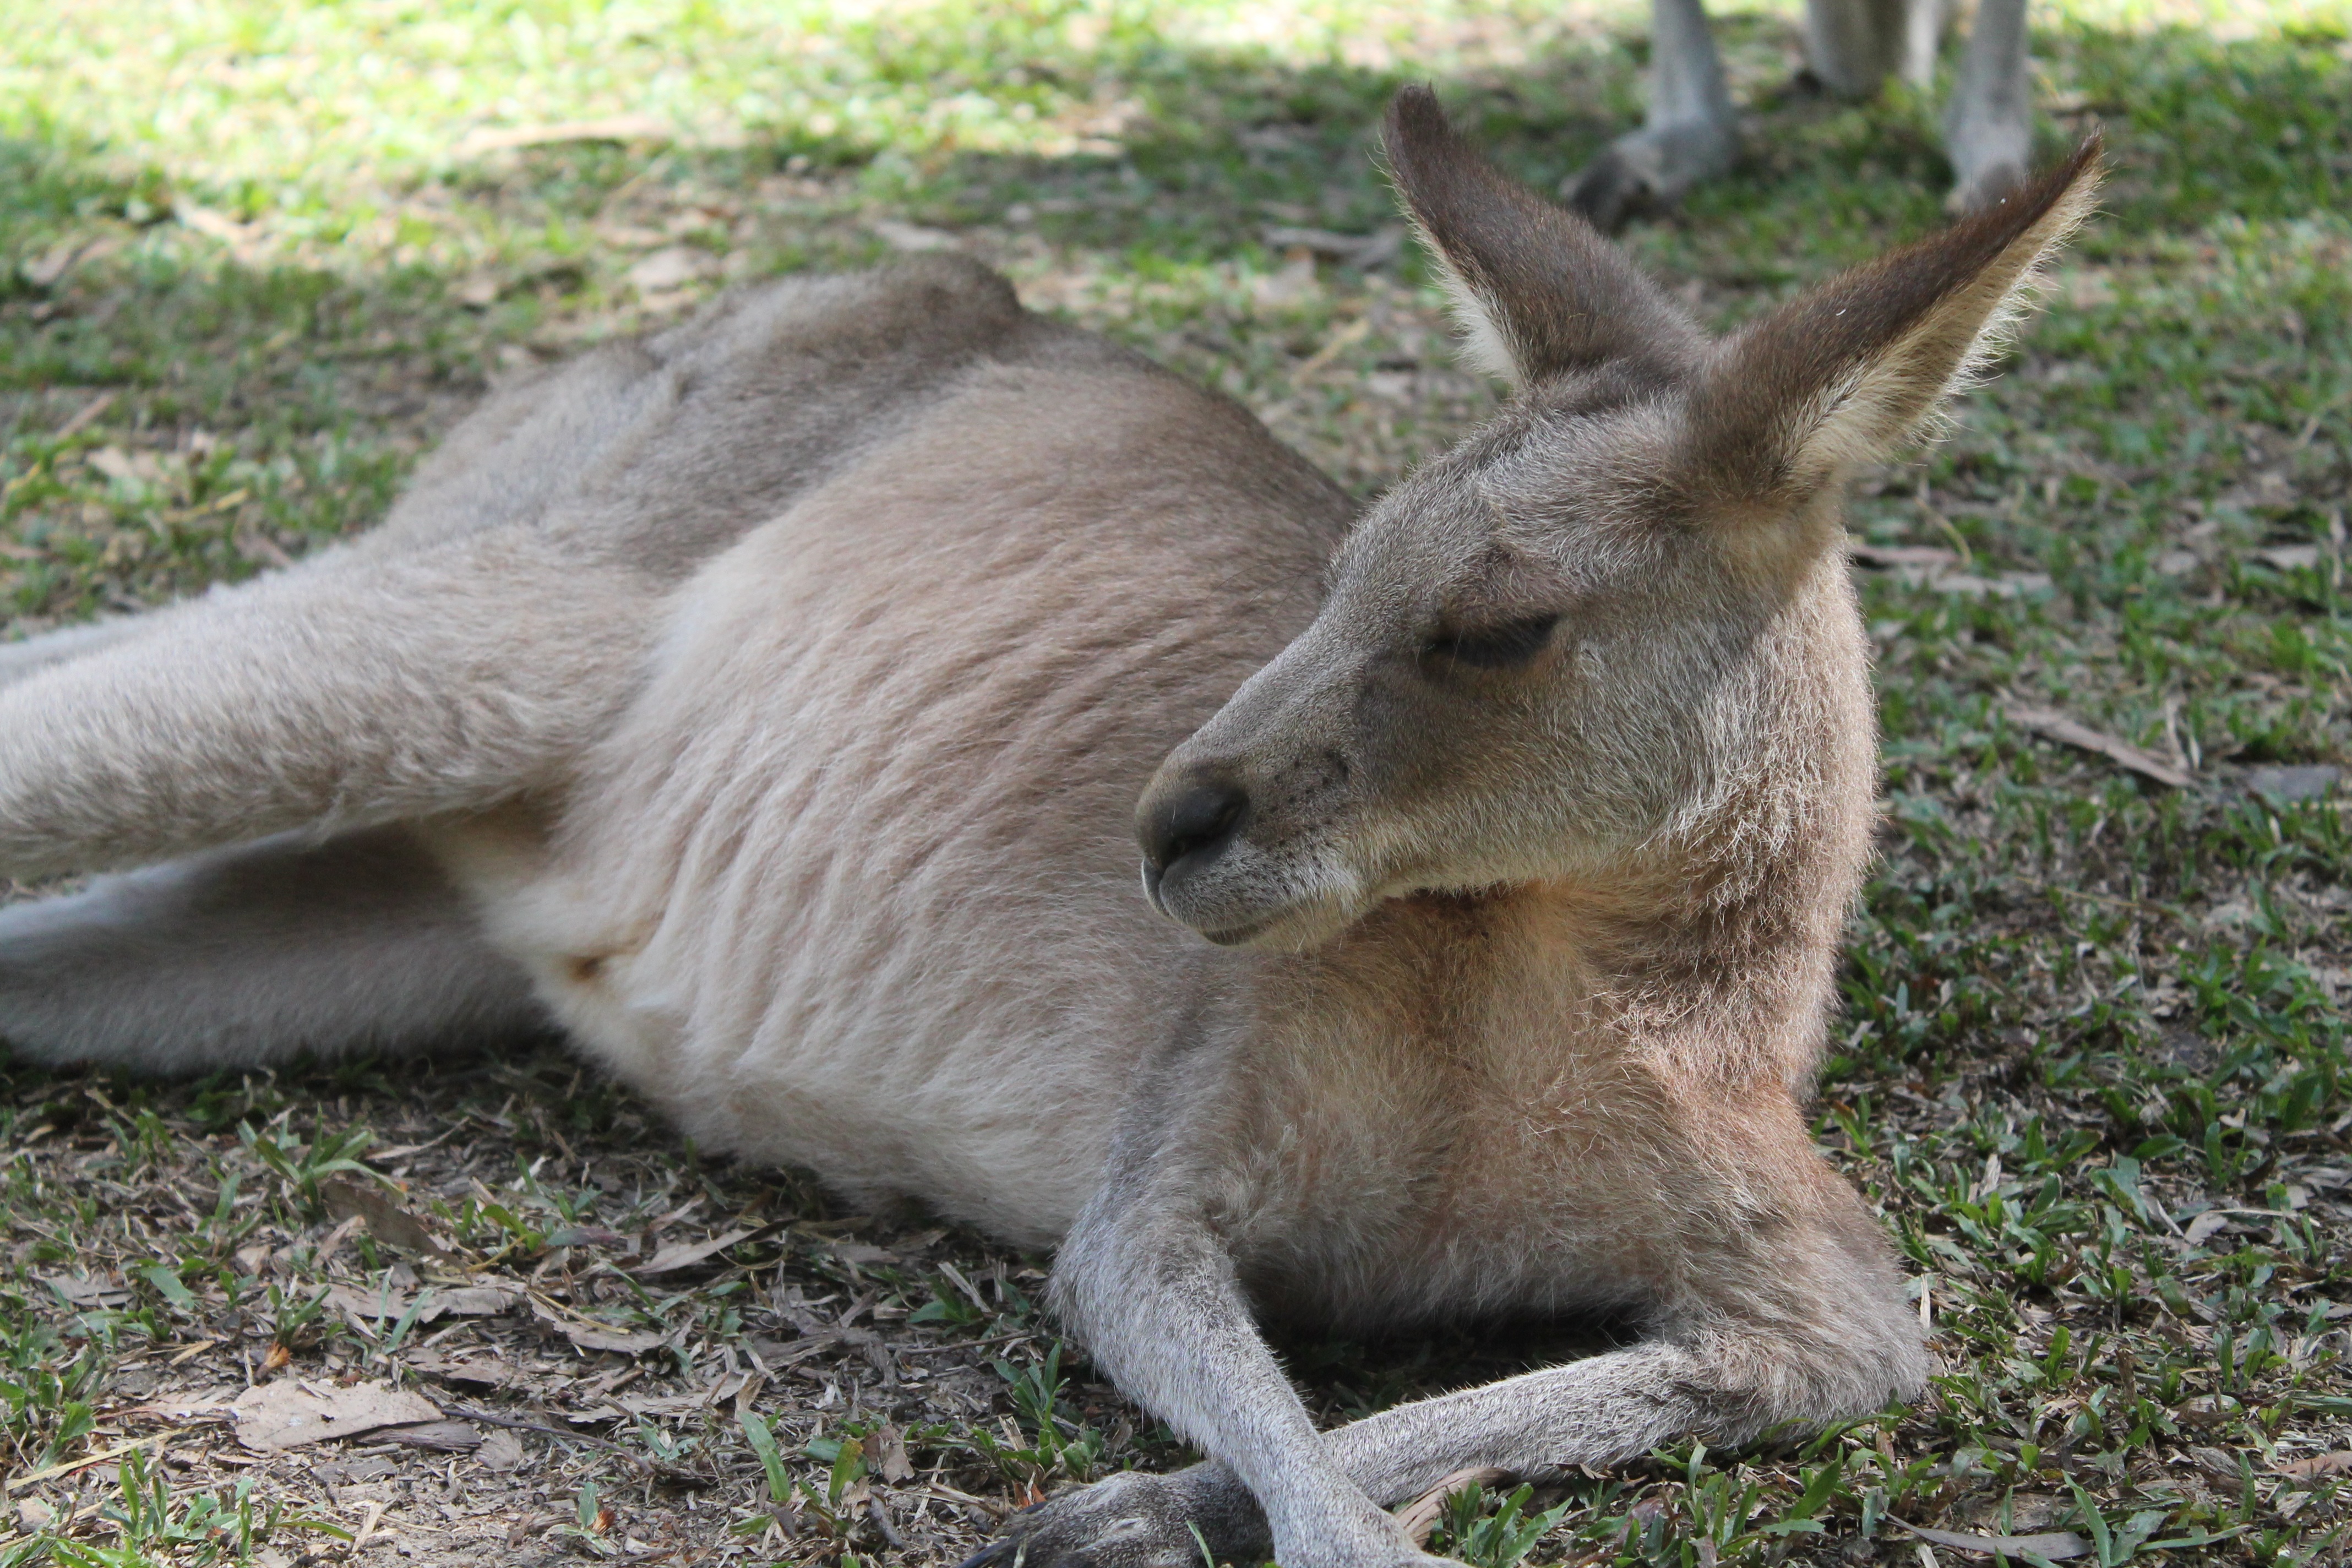
wildlife, zoo, mammal, fauna, kangaroo, wallaby, australia, animals, vertebrate, marsupial, macropodidae, musk deer